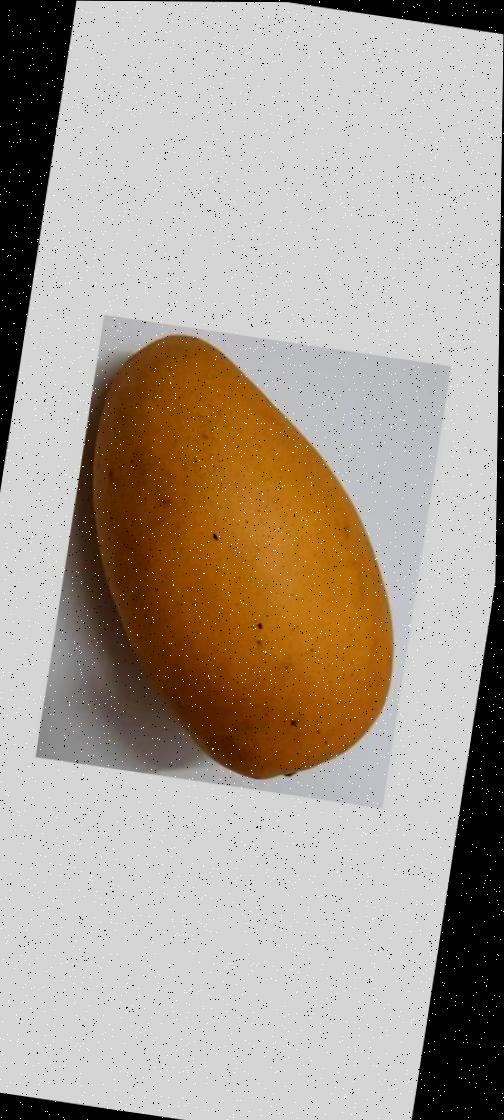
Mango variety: Katimon